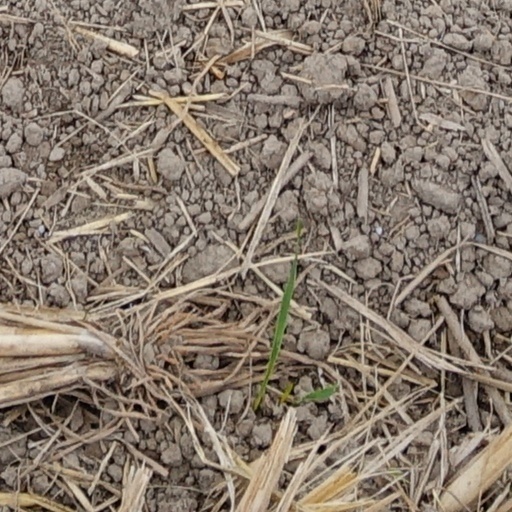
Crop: wheat